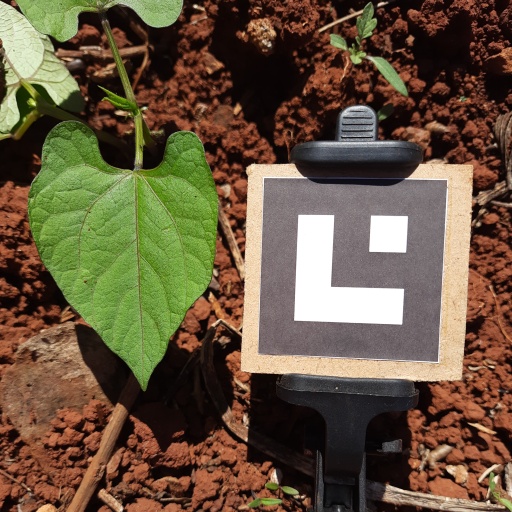
Observations: flat surface, no eating holes, under sunlight